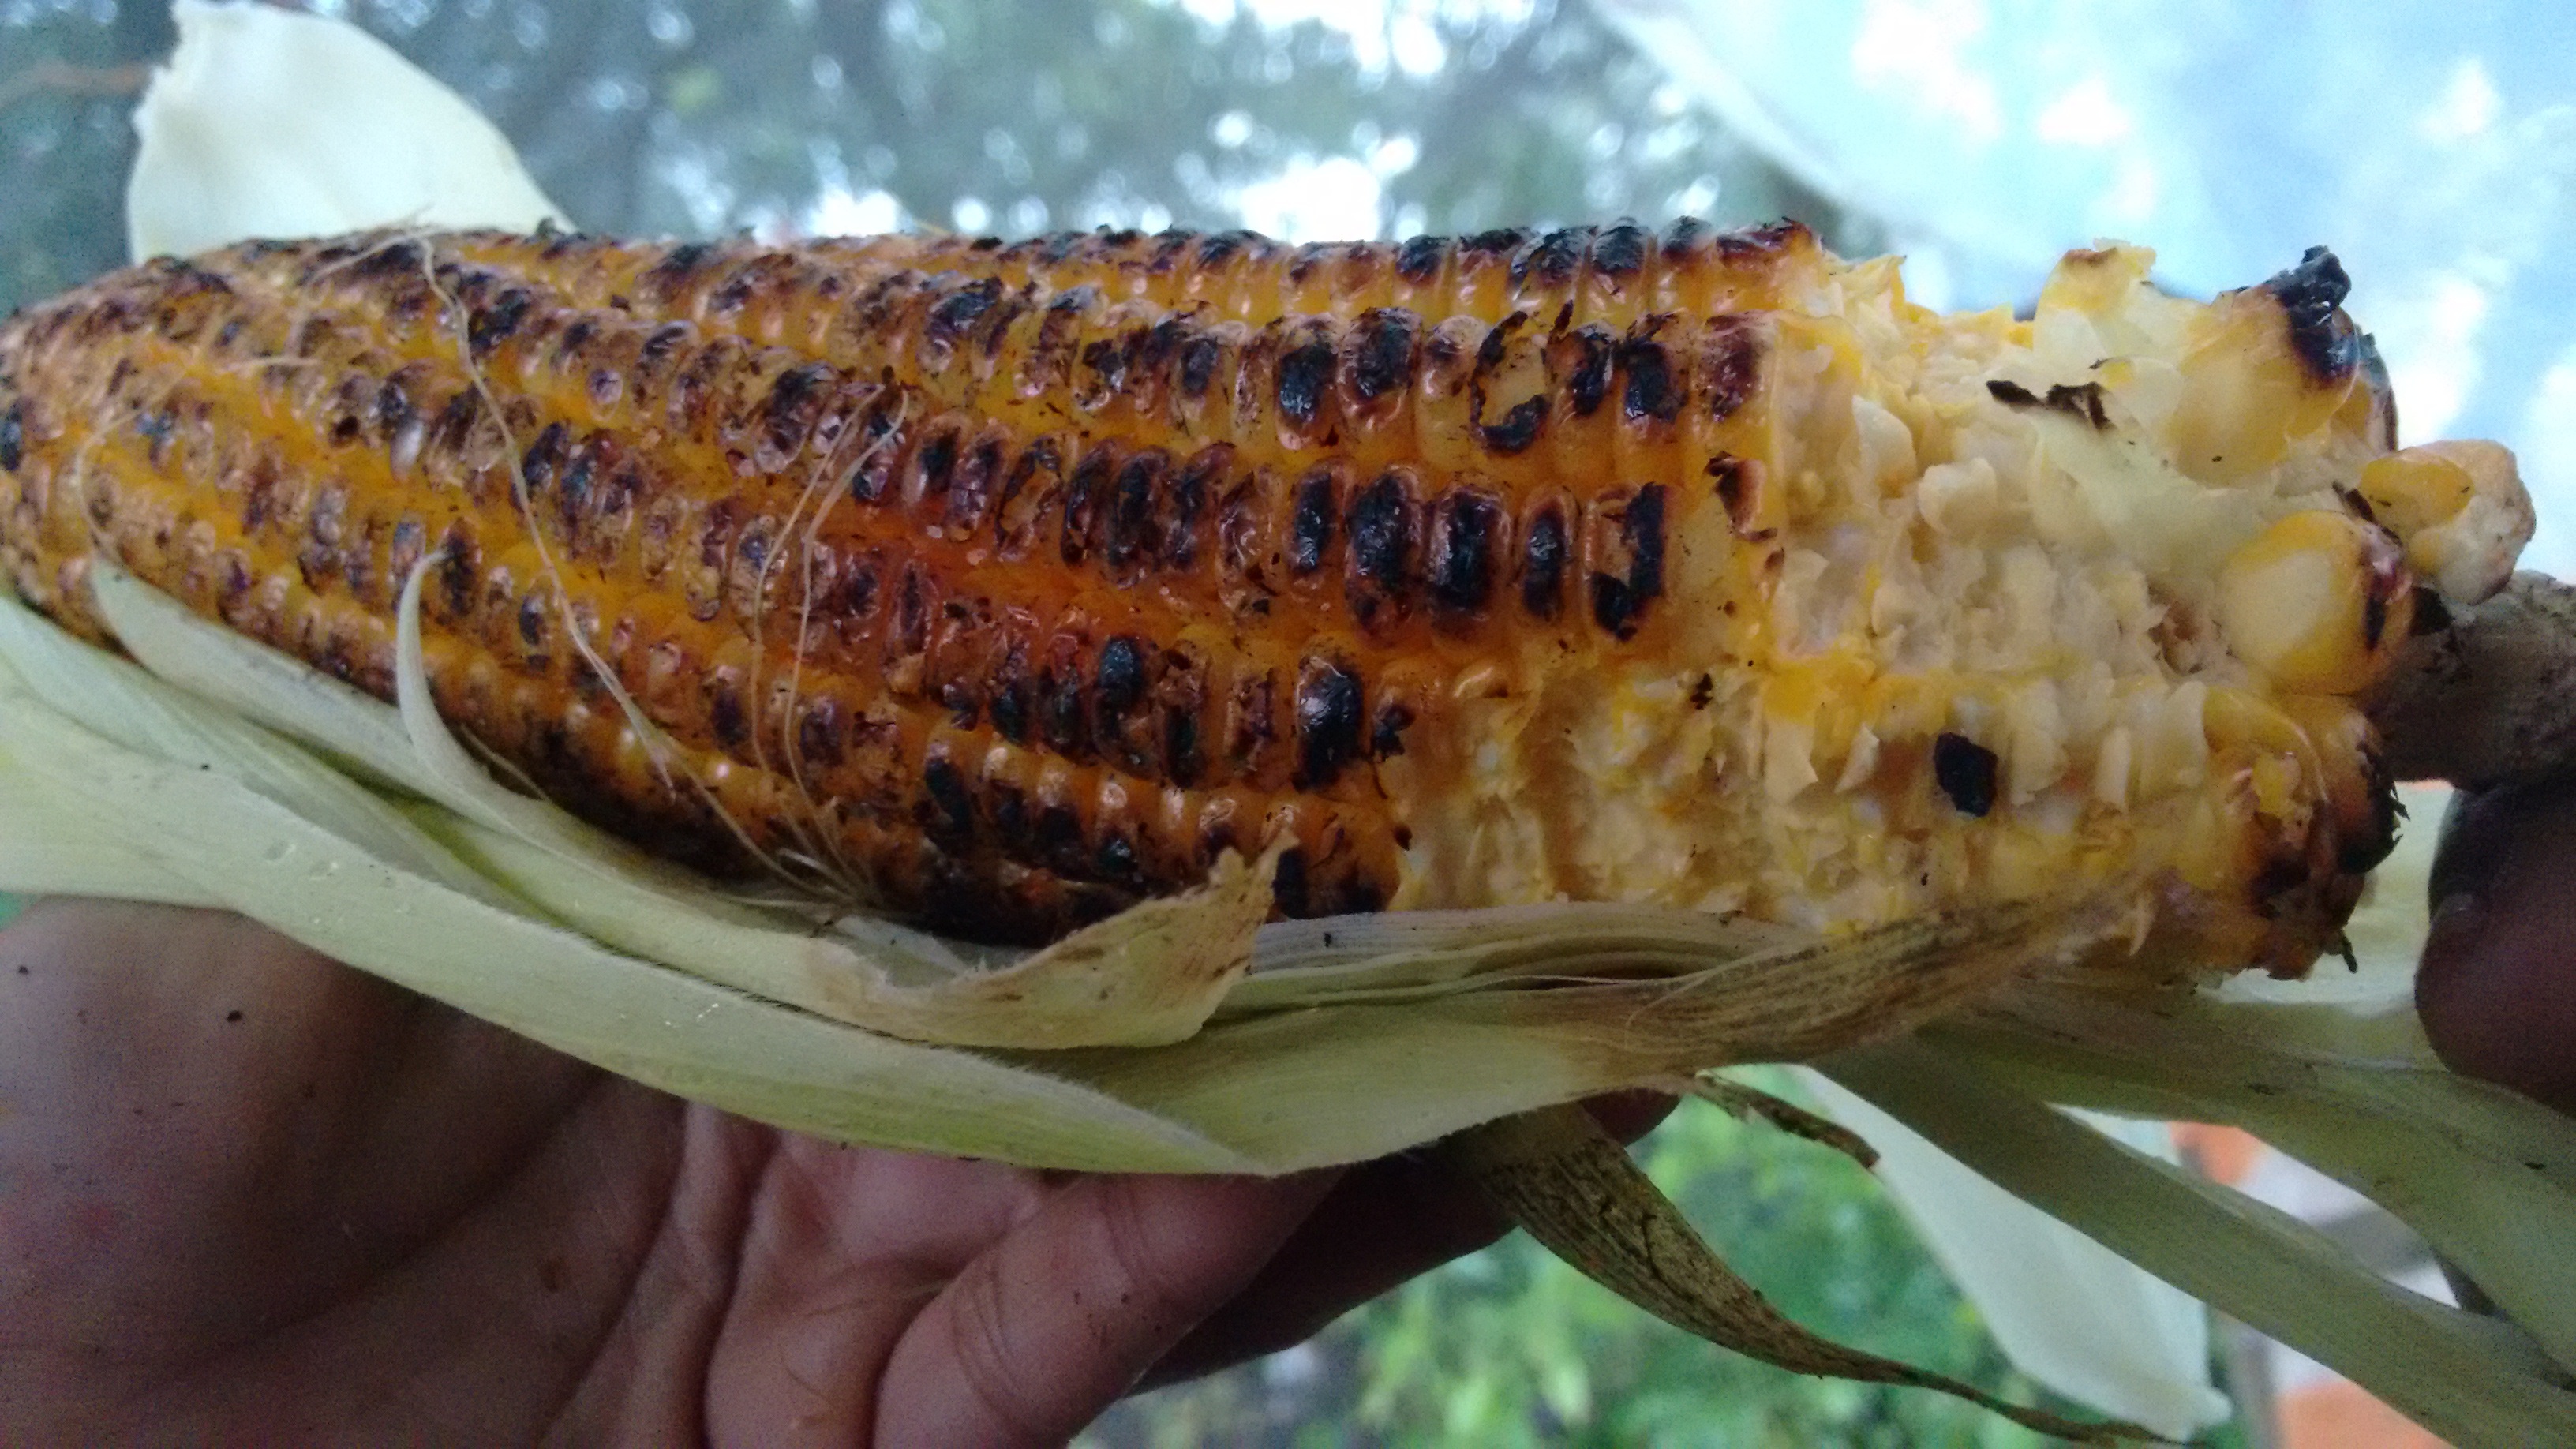
food, produce, vegetable, insect, fish, invertebrate, corn on the cob